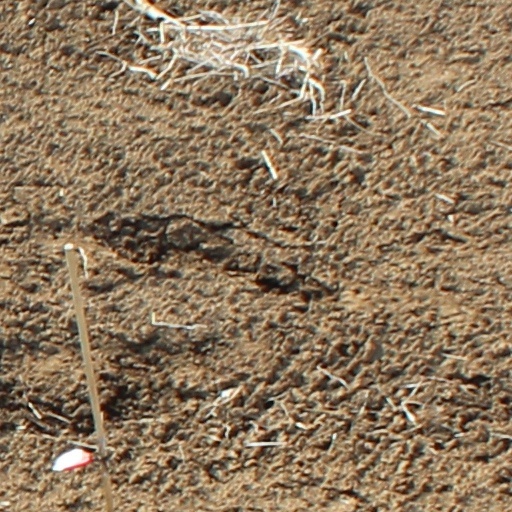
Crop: wheat